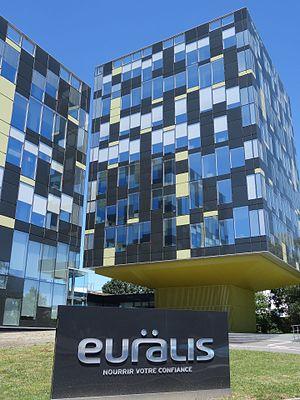
Siège du groupe Euralis à Lescar
Lescar est une commune française située dans le département des Pyrénées-Atlantiques en région Nouvelle-Aquitaine. Elle s'étend sur les contreforts de la chaîne des Pyrénées, principalement au sein de la vallée du gave de Pau. La ville médiévale se développe sur un promontoire rocheux, surplombant le gave au sud, et se trouve délimitée par le ruisseau du Lescourre au nord puis par la plaine du Pont-Long. Lescar est l'héritière de la cité gallo-romaine de Beneharnum, première capitale du peuple des Venarni qui donne son nom à l'ancien État souverain du Béarn. Des traces de cette occupation antique sont retrouvées lors de fouilles menées, notamment dans le quartier du Bialé, mais aussi avec la découverte des restes de la villa Sent-Miquèu. La cité est en partie détruite durant le IXᵉ siècle lors des raids vikings.
Le Béarn, situé au nord-ouest des Pyrénées, est une ancienne principauté souveraine puis une ancienne province française à partir de 1620. Depuis 1790, le Béarn fait partie du département des Pyrénées-Atlantiques et depuis 2016 de la région Nouvelle-Aquitaine. Les intercommunalités béarnaises créent le pôle métropolitain Pays de Béarn en 2018. Le territoire béarnais regroupe la plaine des gaves de Pau et d'Oloron, les coteaux qui les entourent — Vic-Bilh, Soubestre, Entre-Deux-Gaves — et les trois hautes vallées pyrénéennes d'Ossau, Aspe et Barétous.
Euralis est un groupe coopératif agricole et agroalimentaire du sud-ouest de la France créé en 1936. Il emploie 5 006 collaborateurs en 2019. Son siège est situé à Lescar.